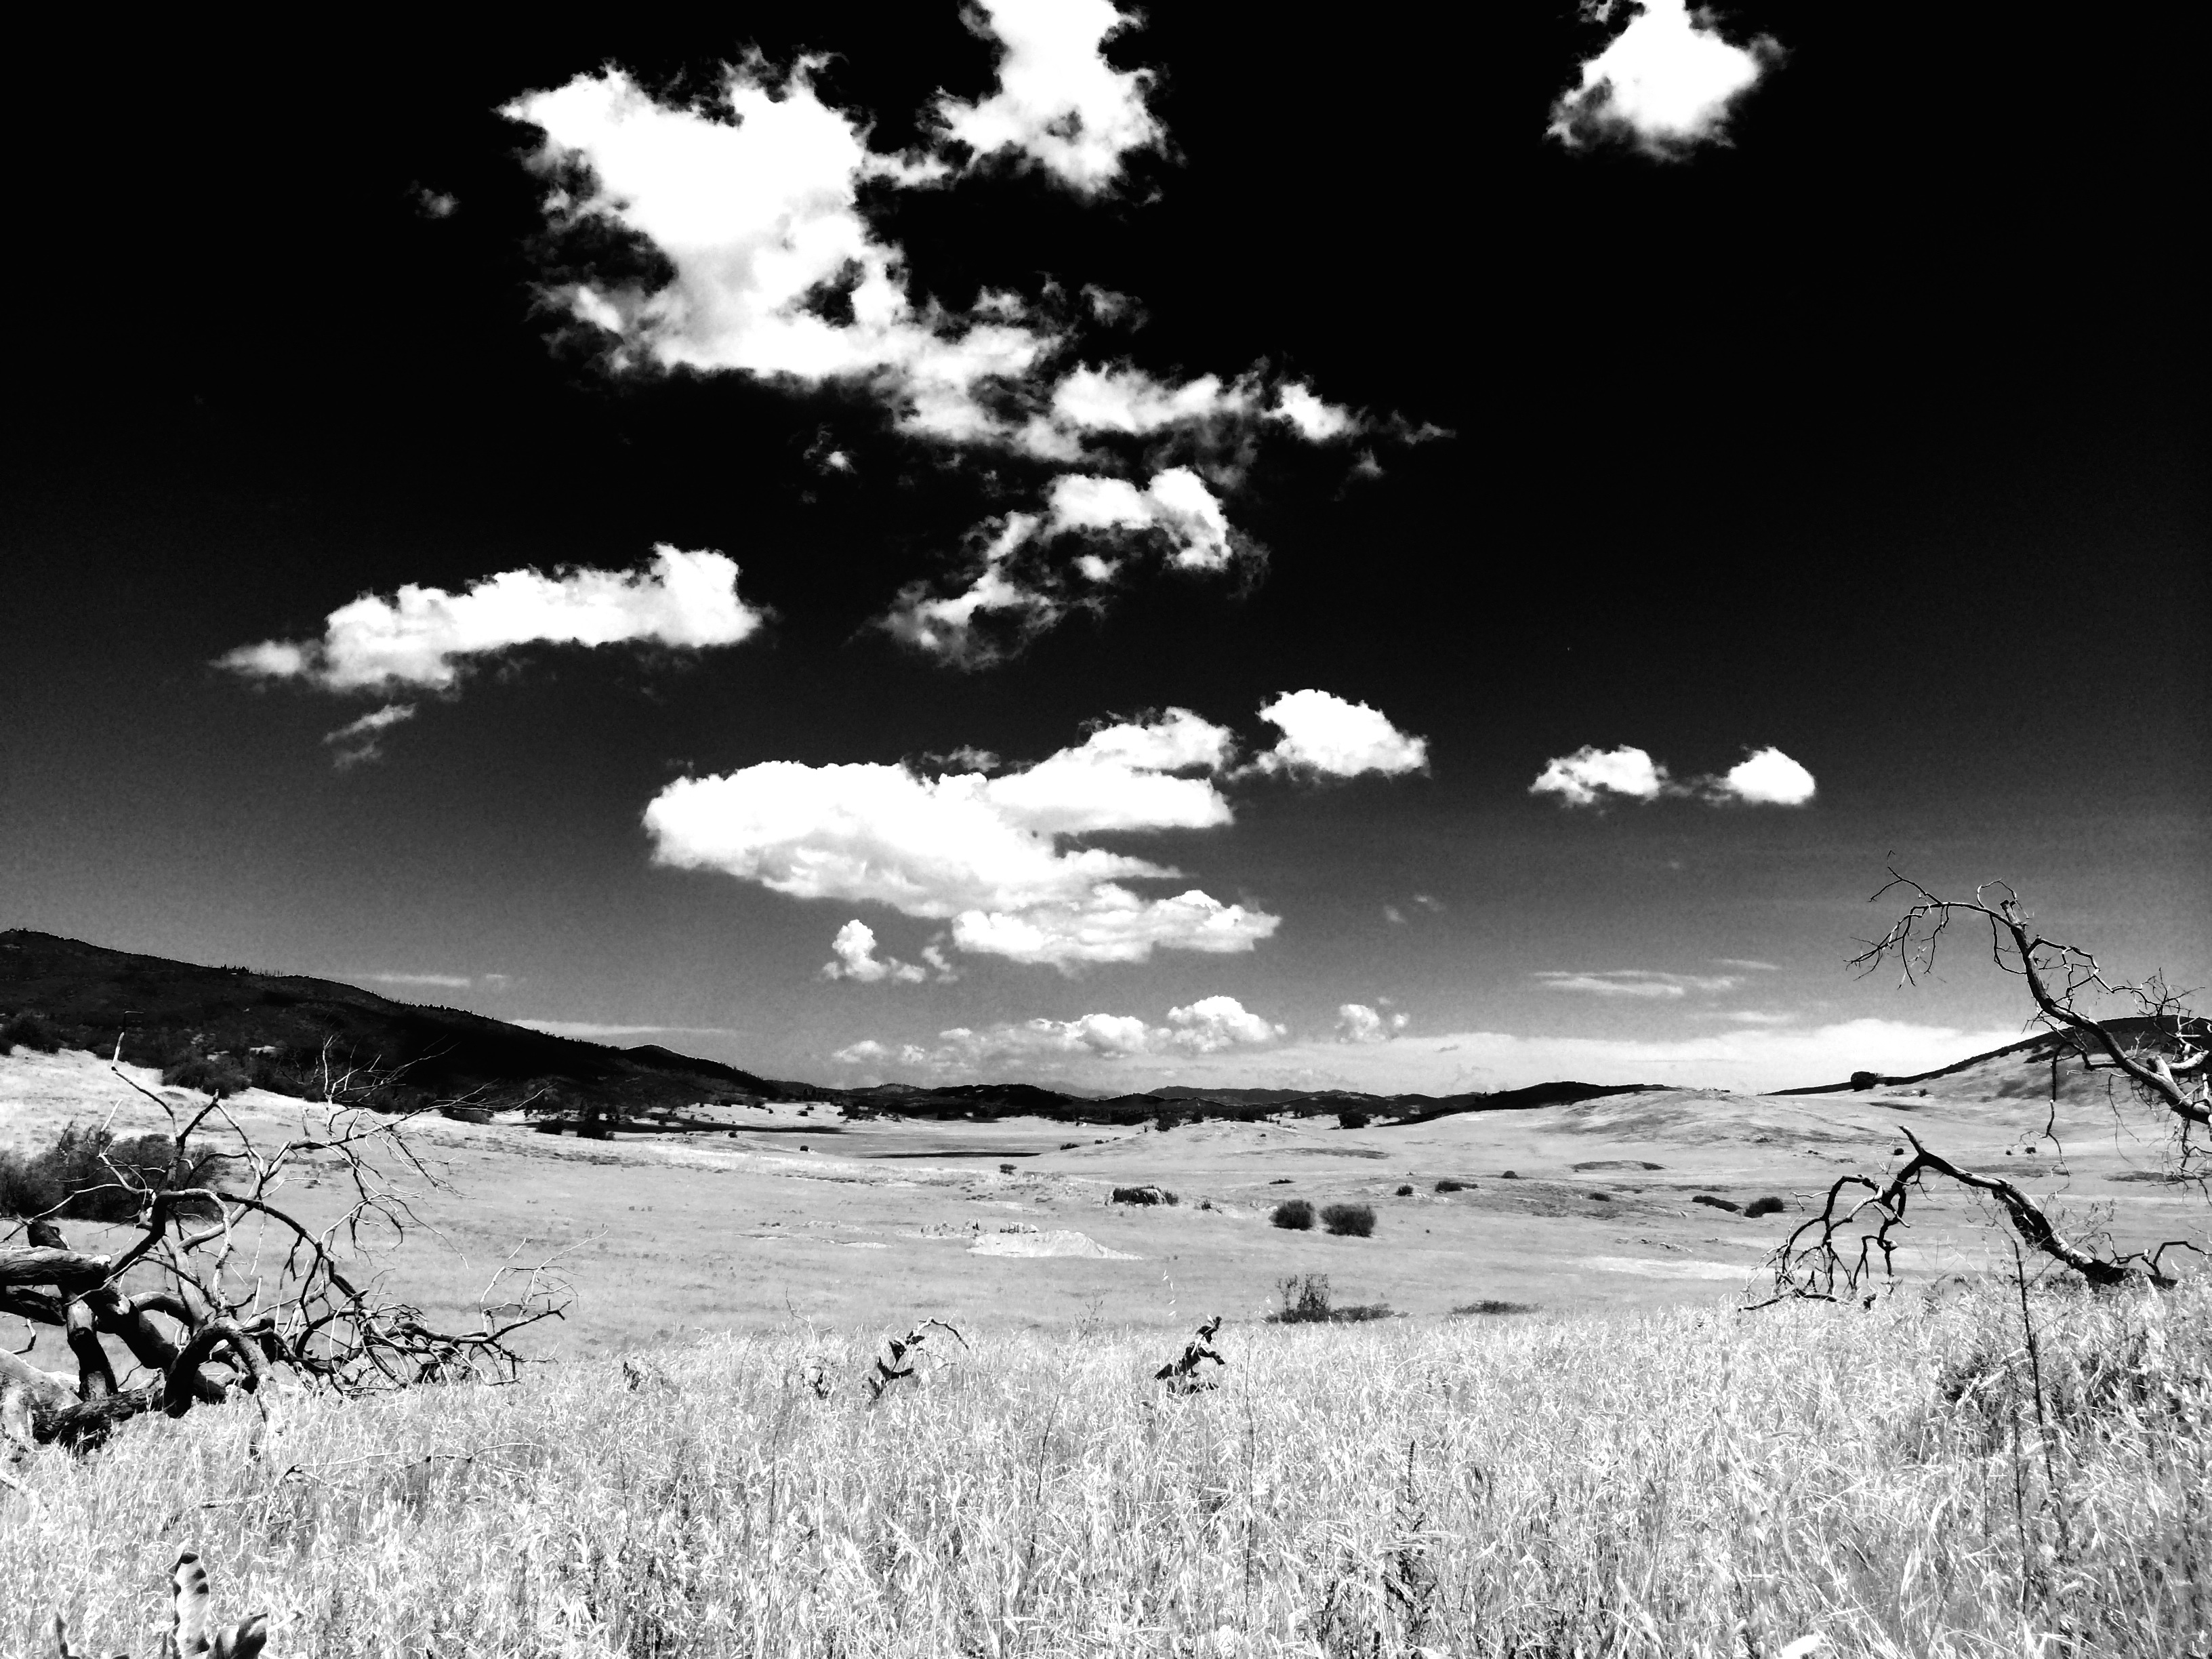
nature, snow, light, cloud, black and white, sky, photography, sunlight, atmosphere, darkness, monochrome, meteorological phenomenon, monochrome photography